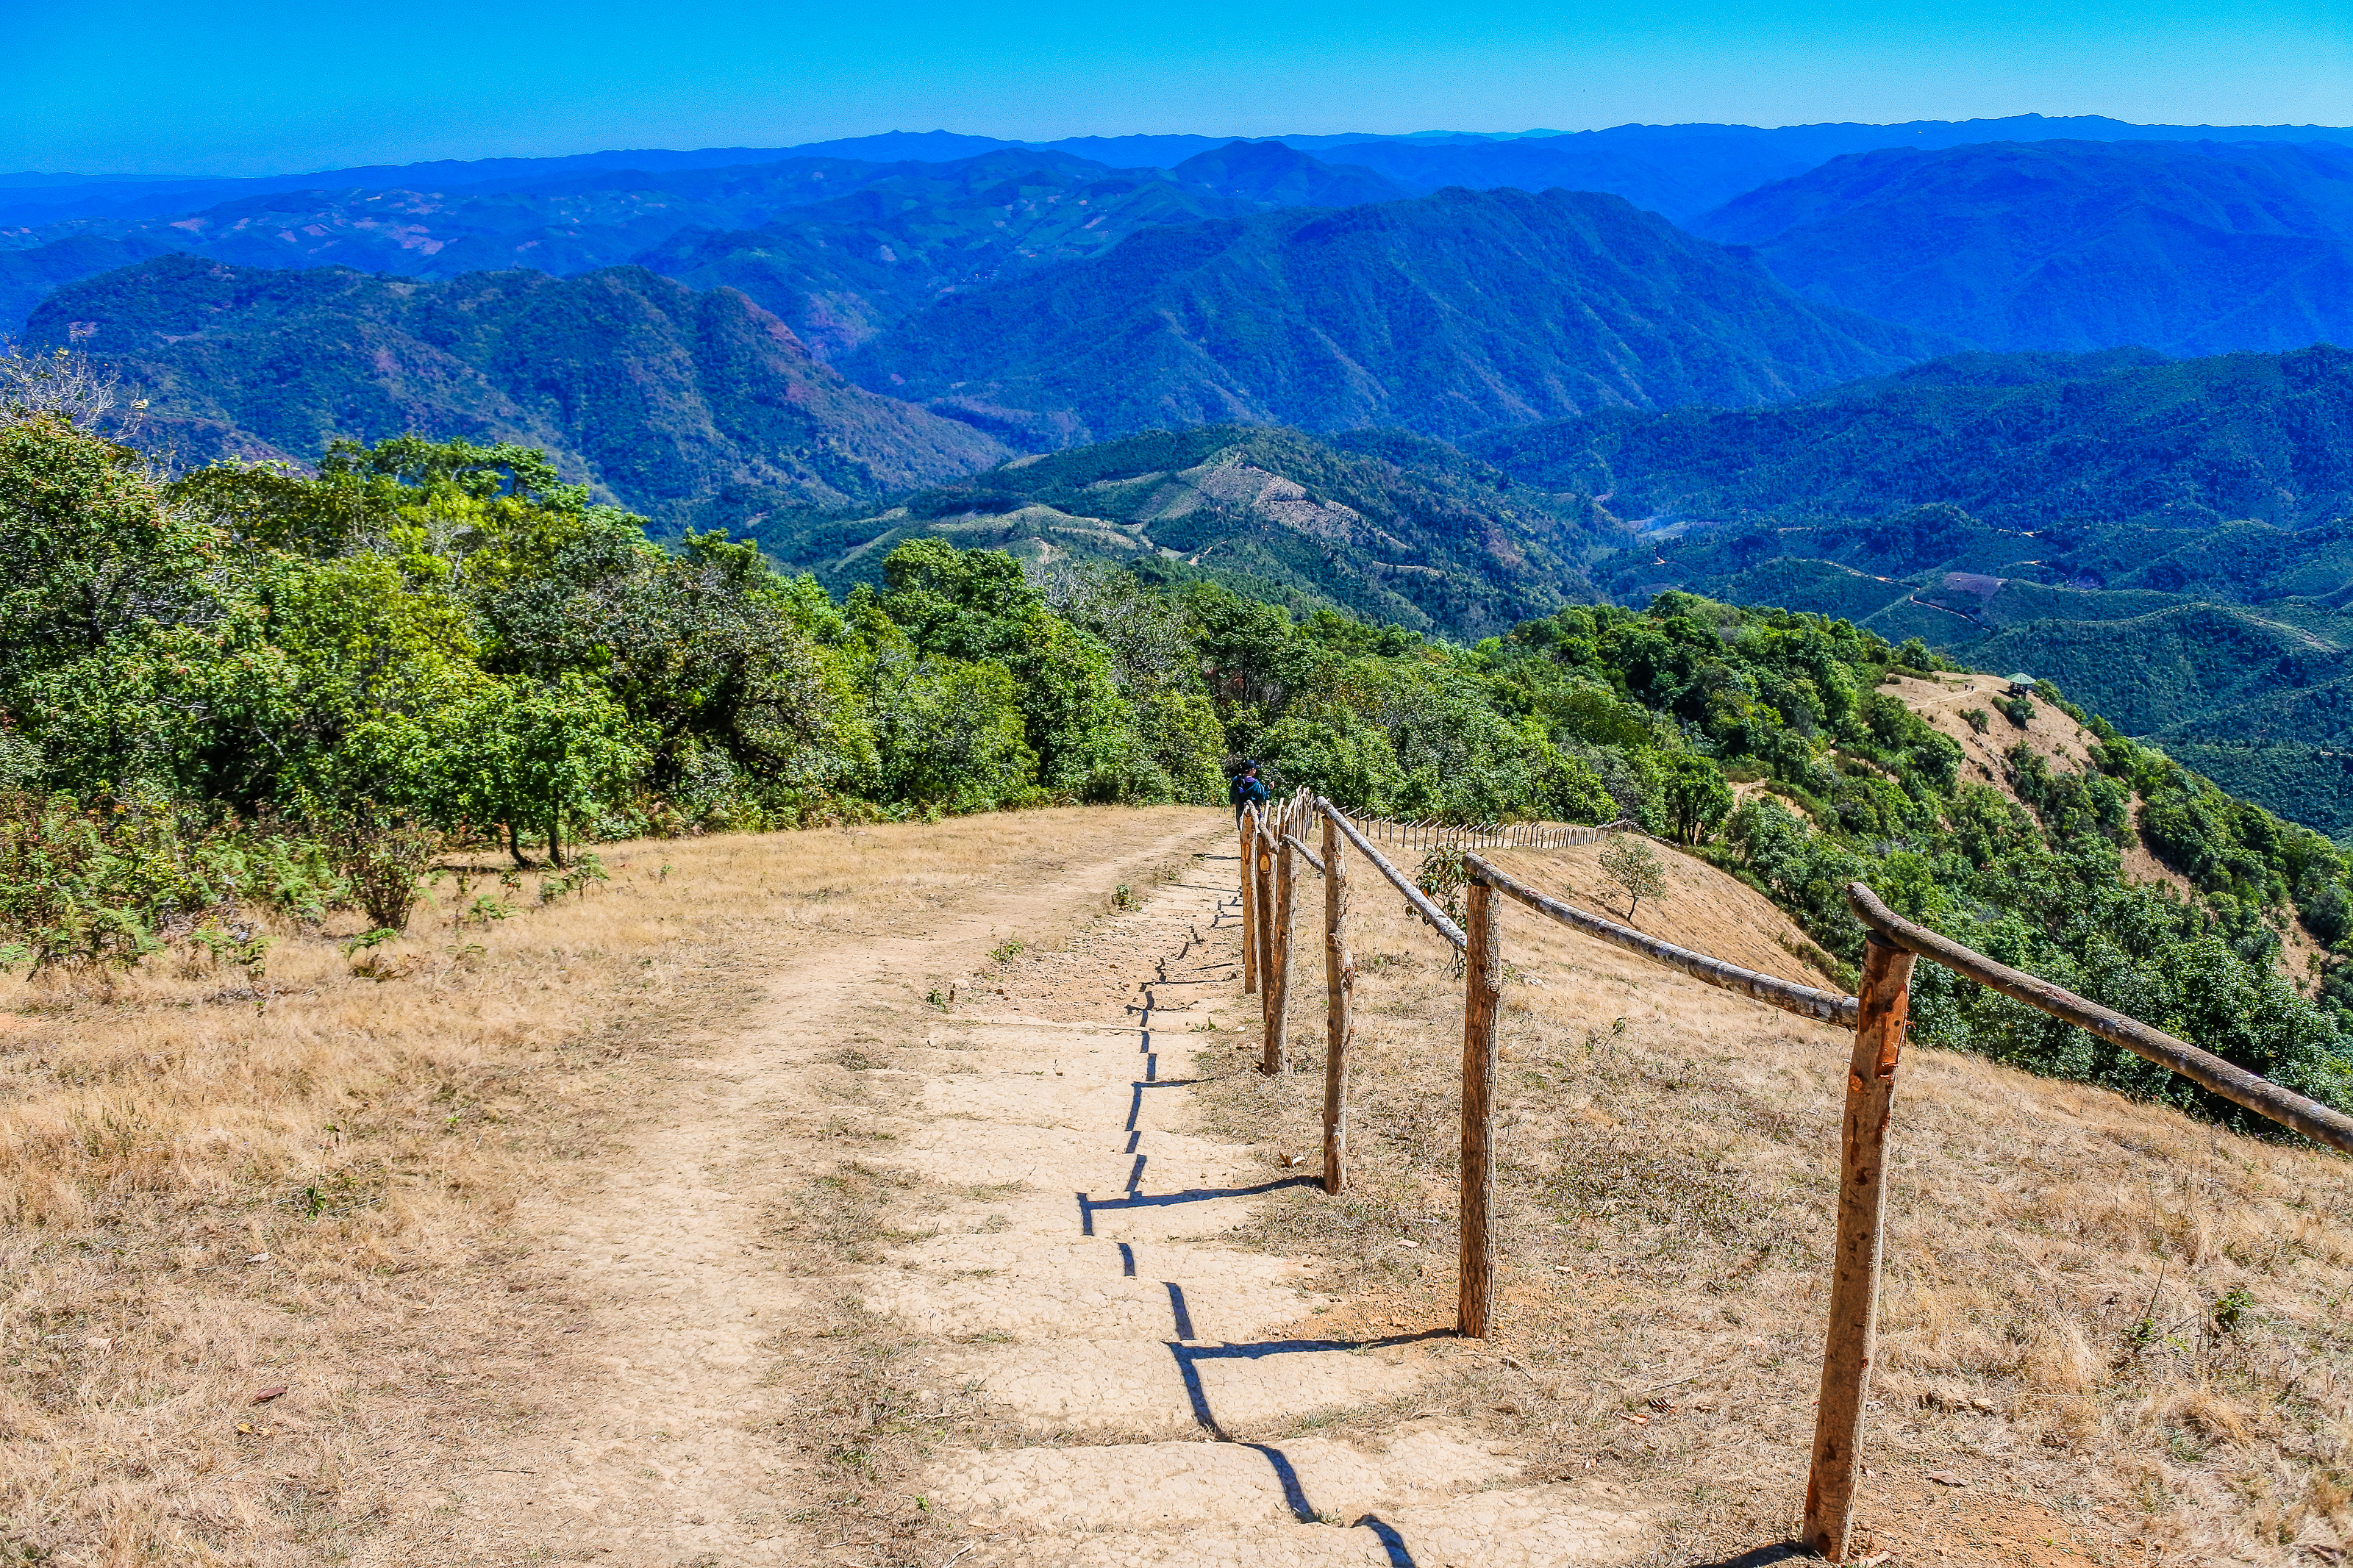
sunrise, beauty, color, dusk, sob, bright, yellow, scenic, sun, summer, scene, cloud, gold, red, beautiful, mountain, view, romantic, weather, season, sunny, mey, sky, viewpoint, wallpaper, nature, heaven, morning, mae hong son, orange, sunlight, outdoors, light, background, vacations, sunset, dawn, evening, travel, colorful, landscape, mountainous landforms, natural landscape, hill, hill station, road, tree, trail, ridge, infrastructure, land lot, plant community, rural area, national park, dirt road, soil, tourism, plant, grassland, wildlife, mountain range, chaparral, forest, nonbuilding structure